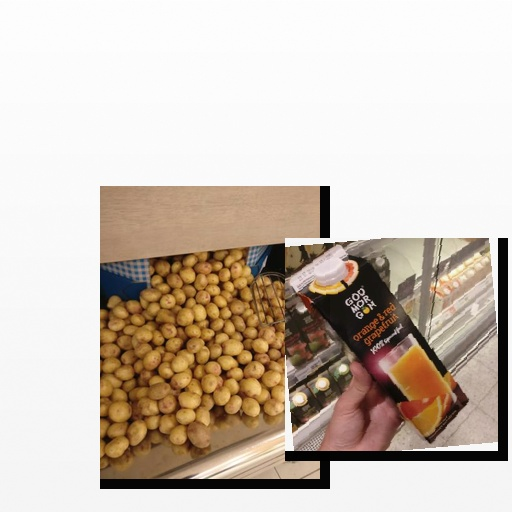
Food items: potato, grapefruit_juice